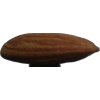
Label: Almonds 1